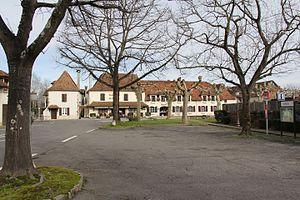
Hôtel Restaurant
Maslacq est une commune française située dans le département des Pyrénées-Atlantiques, en région Nouvelle-Aquitaine.